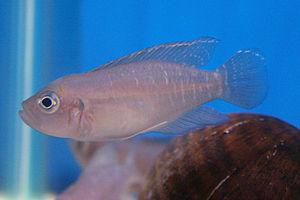
Neolamprologus brevis est une espèce de poisson d'eau douce, endémique au lac Tanganyika en Afrique, appartenant à la famille des Cichlidés.
Pseudotropheus brevis est une espèce de poisson de la famille des cichlidae et de l'ordre des Perciformes. Cette espèce comme son genre Pseudotropheus est originaire et endémique du lac Malawi en Afrique.
Neolamprologus est un genre de poissons de la famille des Cichlidae. Presque toutes les espèces du genre sont endémiques du lac Tanganyika en Afrique, seul Neolamprologus devosi qui à élue domicile dans le fleuve Malagarasi qui est un affluant du lac Tanganyika. Toutes sont très prisées par les collectionneurs aquariophiles.